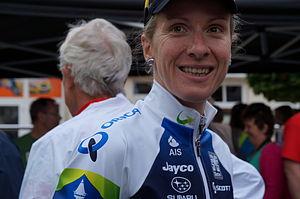
Judith Arndt est une cycliste allemande, professionnelle entre 1999 et 2012, et militante lesbienne. Durant sa carrière, elle pratique le cyclisme sur route et le cyclisme sur piste, où elle compte un total de quatre titres mondiaux et trois médailles olympiques. Coureuse complète, elle se révèle être une spécialiste du contre-la-montre et des courses par étape. Elle est ainsi sacrée neuf fois championne d'Allemagne contre-la-montre, pour deux titres dans l'épreuve en ligne. En 2004, elle termine la saison numéro un mondiale. Elle a été neuf fois dans le top trois mondial à la fin de la saison. En 2008, elle remporte la Coupe du monde. On dénombre également à son palmarès deux Tours de l'Aude, deux victoires au Tour des Flandres, deux Coupes du monde cycliste féminine de Montréal, un Tour de Nuremberg, le Rotterdam Tour, le GP of Wales, deux podiums sur le Tour d'Italie et cinq sur la Flèche wallonne.